Michael Barmada

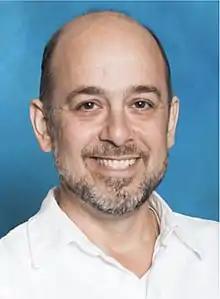
Michael Barmada

Mahmud Barmada, known as Michael Barmada, (1969–2016) was an American geneticist. He was a Distinguished Professor at the University of Pittsburgh School of Medicine.